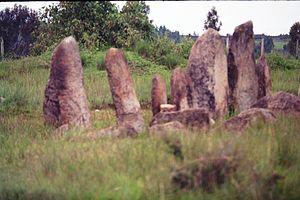
La Corne de l'Afrique, et en particulier le territoire de l'actuelle Éthiopie, se trouve au cœur de l'histoire de l'humanité. On y trouve les restes de certains des plus anciens hominidés connus mais également les plus anciennes traces de l'homo sapiens moderne, après le Maroc depuis mai 2017 - Djebel Irhoud, 300 000 ans.